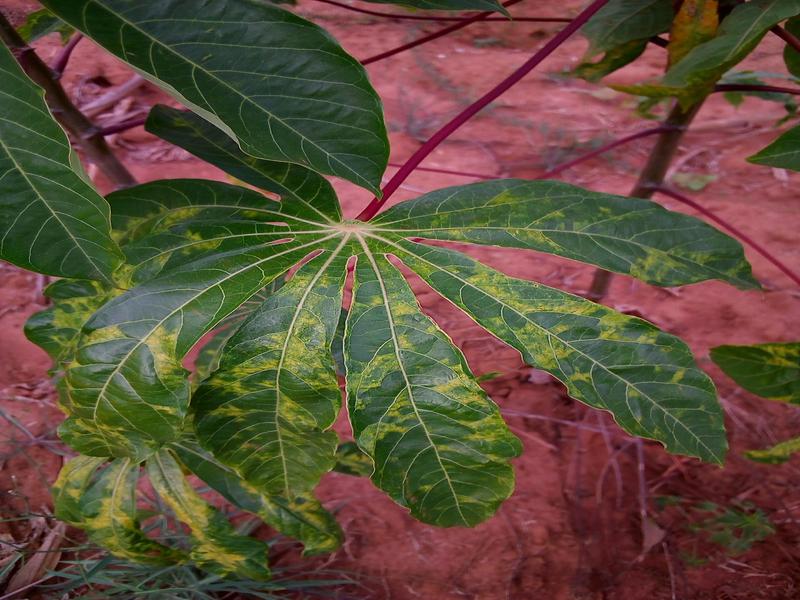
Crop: cassava
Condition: mosaic_disease